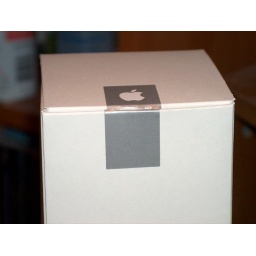
The compact box that the shirt came rolled up in